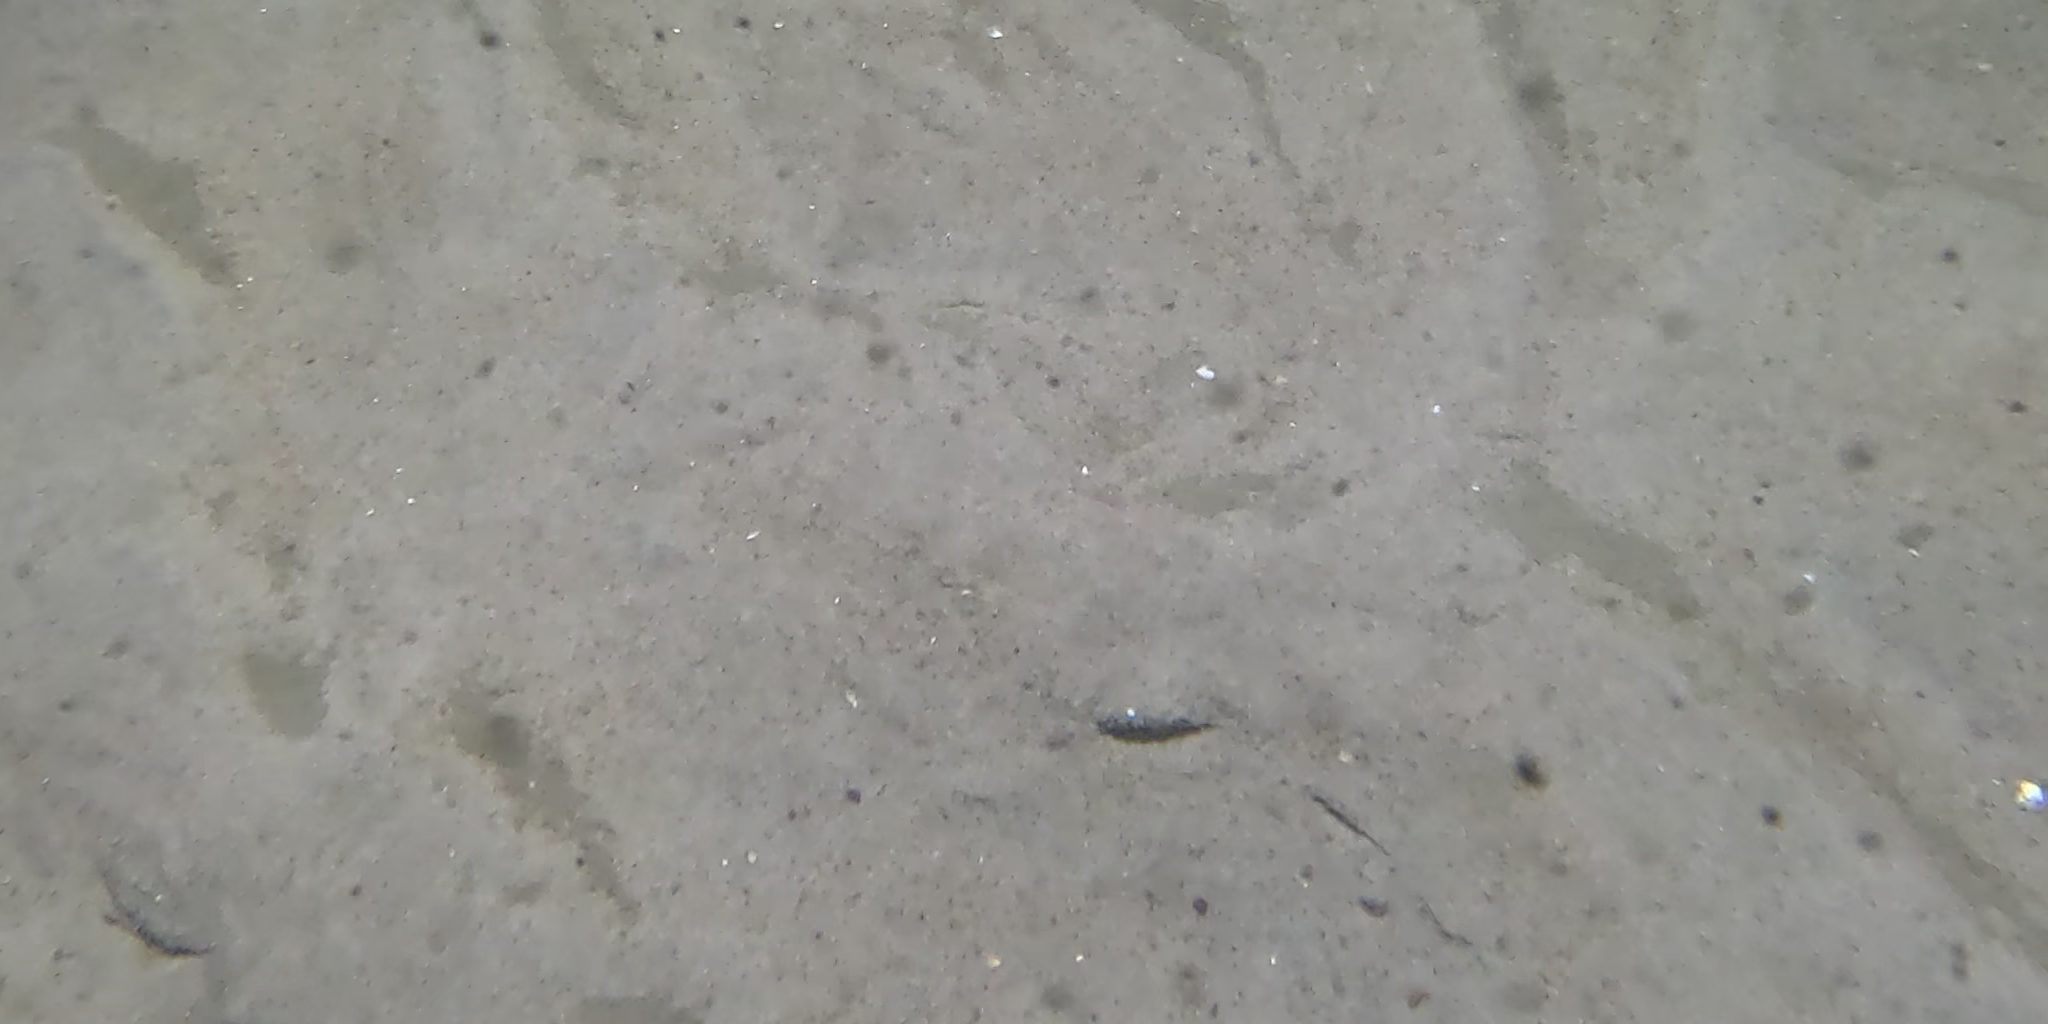
Seabed habitat: sand